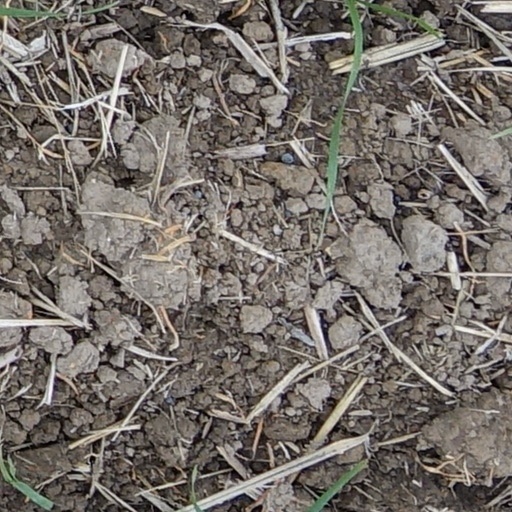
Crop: wheat